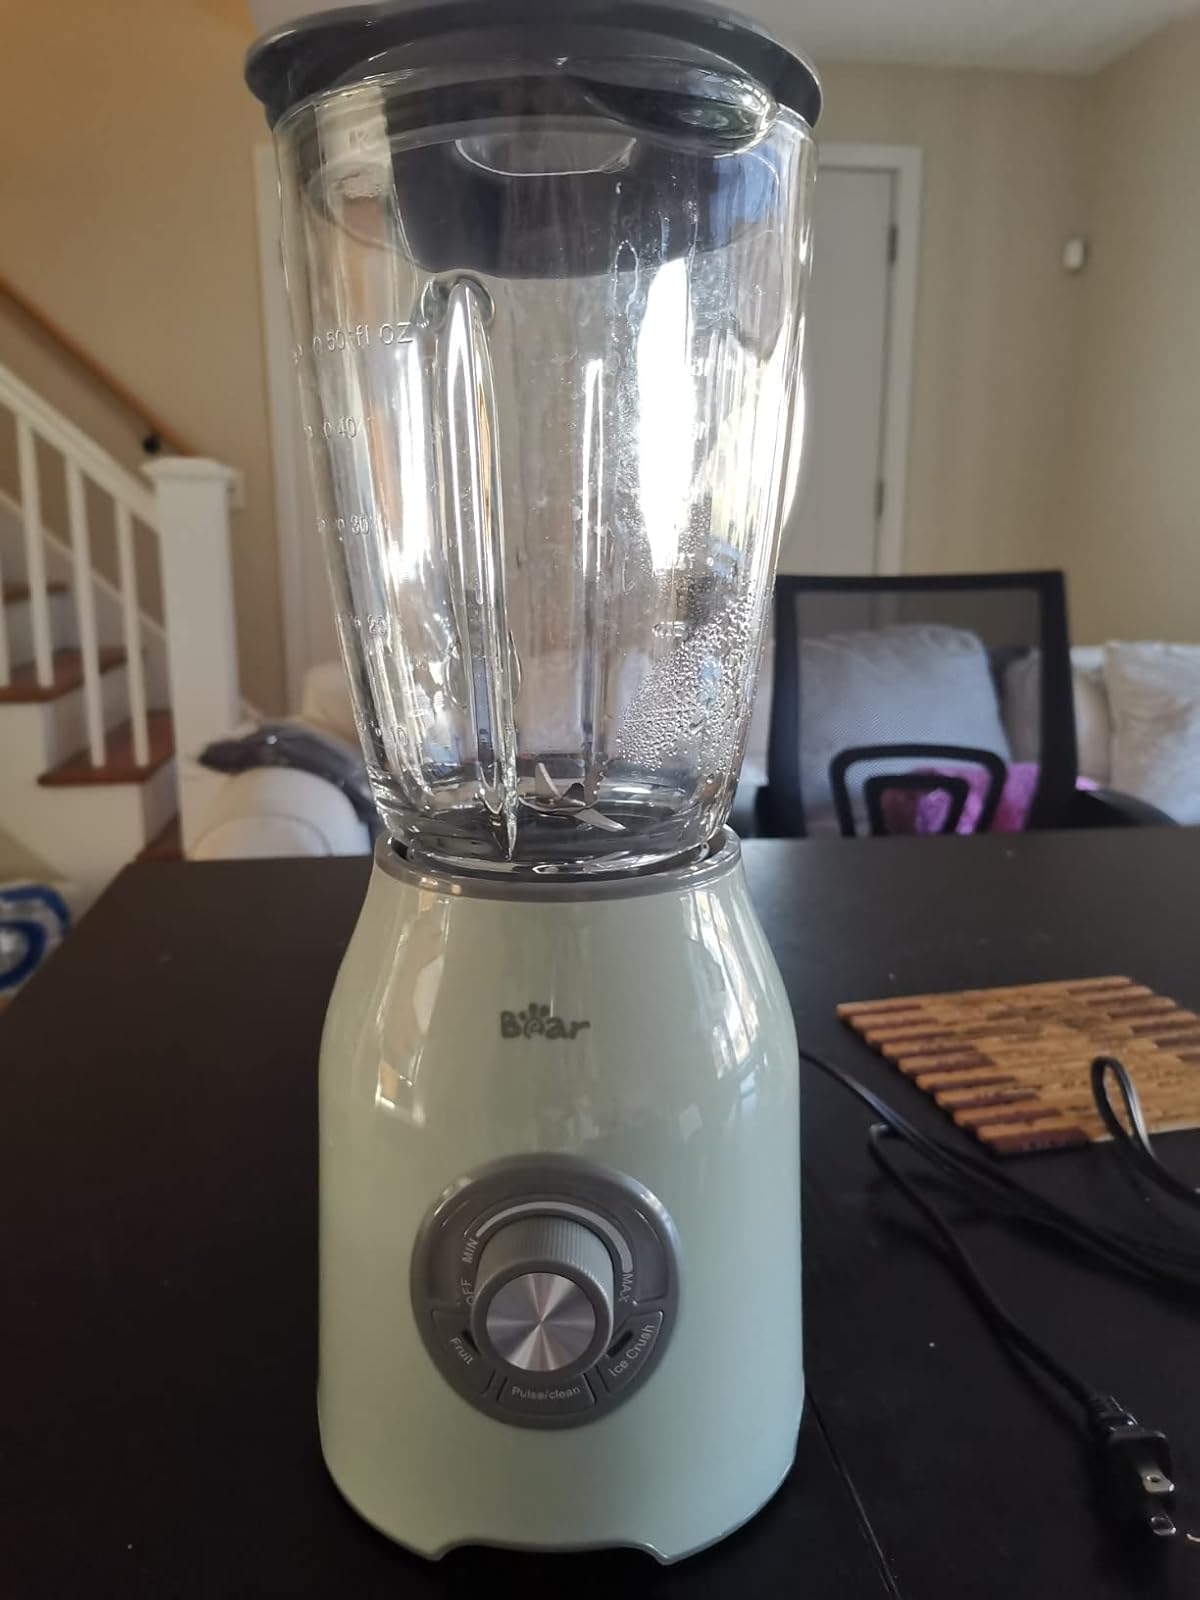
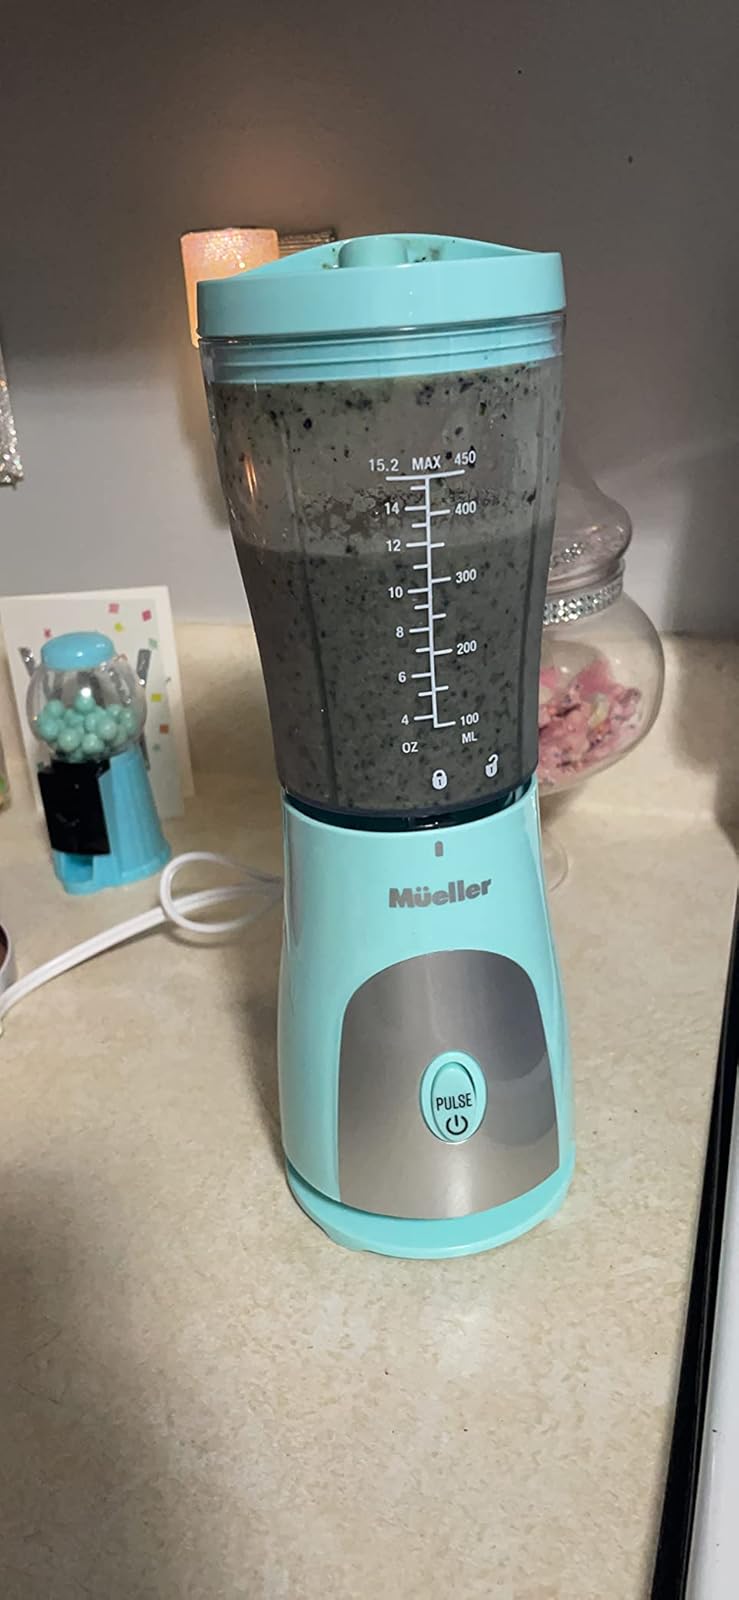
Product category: items_blender
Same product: no